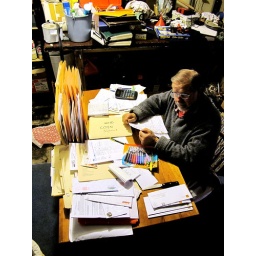
Bruce sets up an office in our laundry room to take care of his boxes of paperwork while visiting.